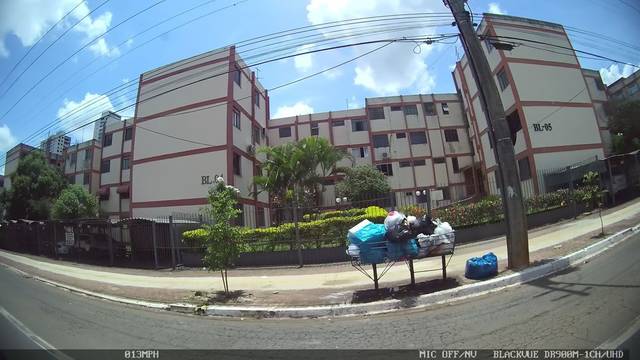
Region: Brazil
Coordinates: -16.696, -49.264